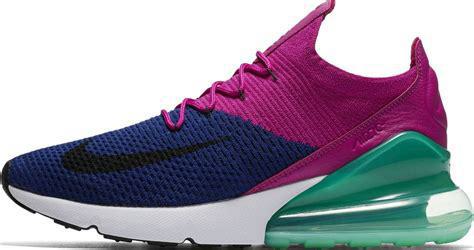
Brand: Nike
Model: Air Max 270 Flyknit